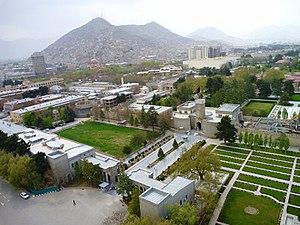
Le palais présidentiel de Kaboul, appelé également l' Arg, est la résidence officielle du président de l'Afghanistan. Il est localisé dans le quartier dit Wazir Akbar Khān, qui contient les ministères afghans ainsi que les ambassades. L'Arg a été construit après la destruction du Bala-Hissar en 1880 par les troupes indiennes britanniques. Il a été utilisé par beaucoup de rois et présidents afghans, à partir de Abdur Rahman Khan jusqu'au président Ashraf Ghani.